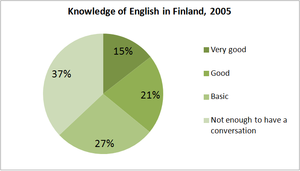
Connaissance de la langue anglaise en Finlande, en 2005 selon l'Eurobaromètre.